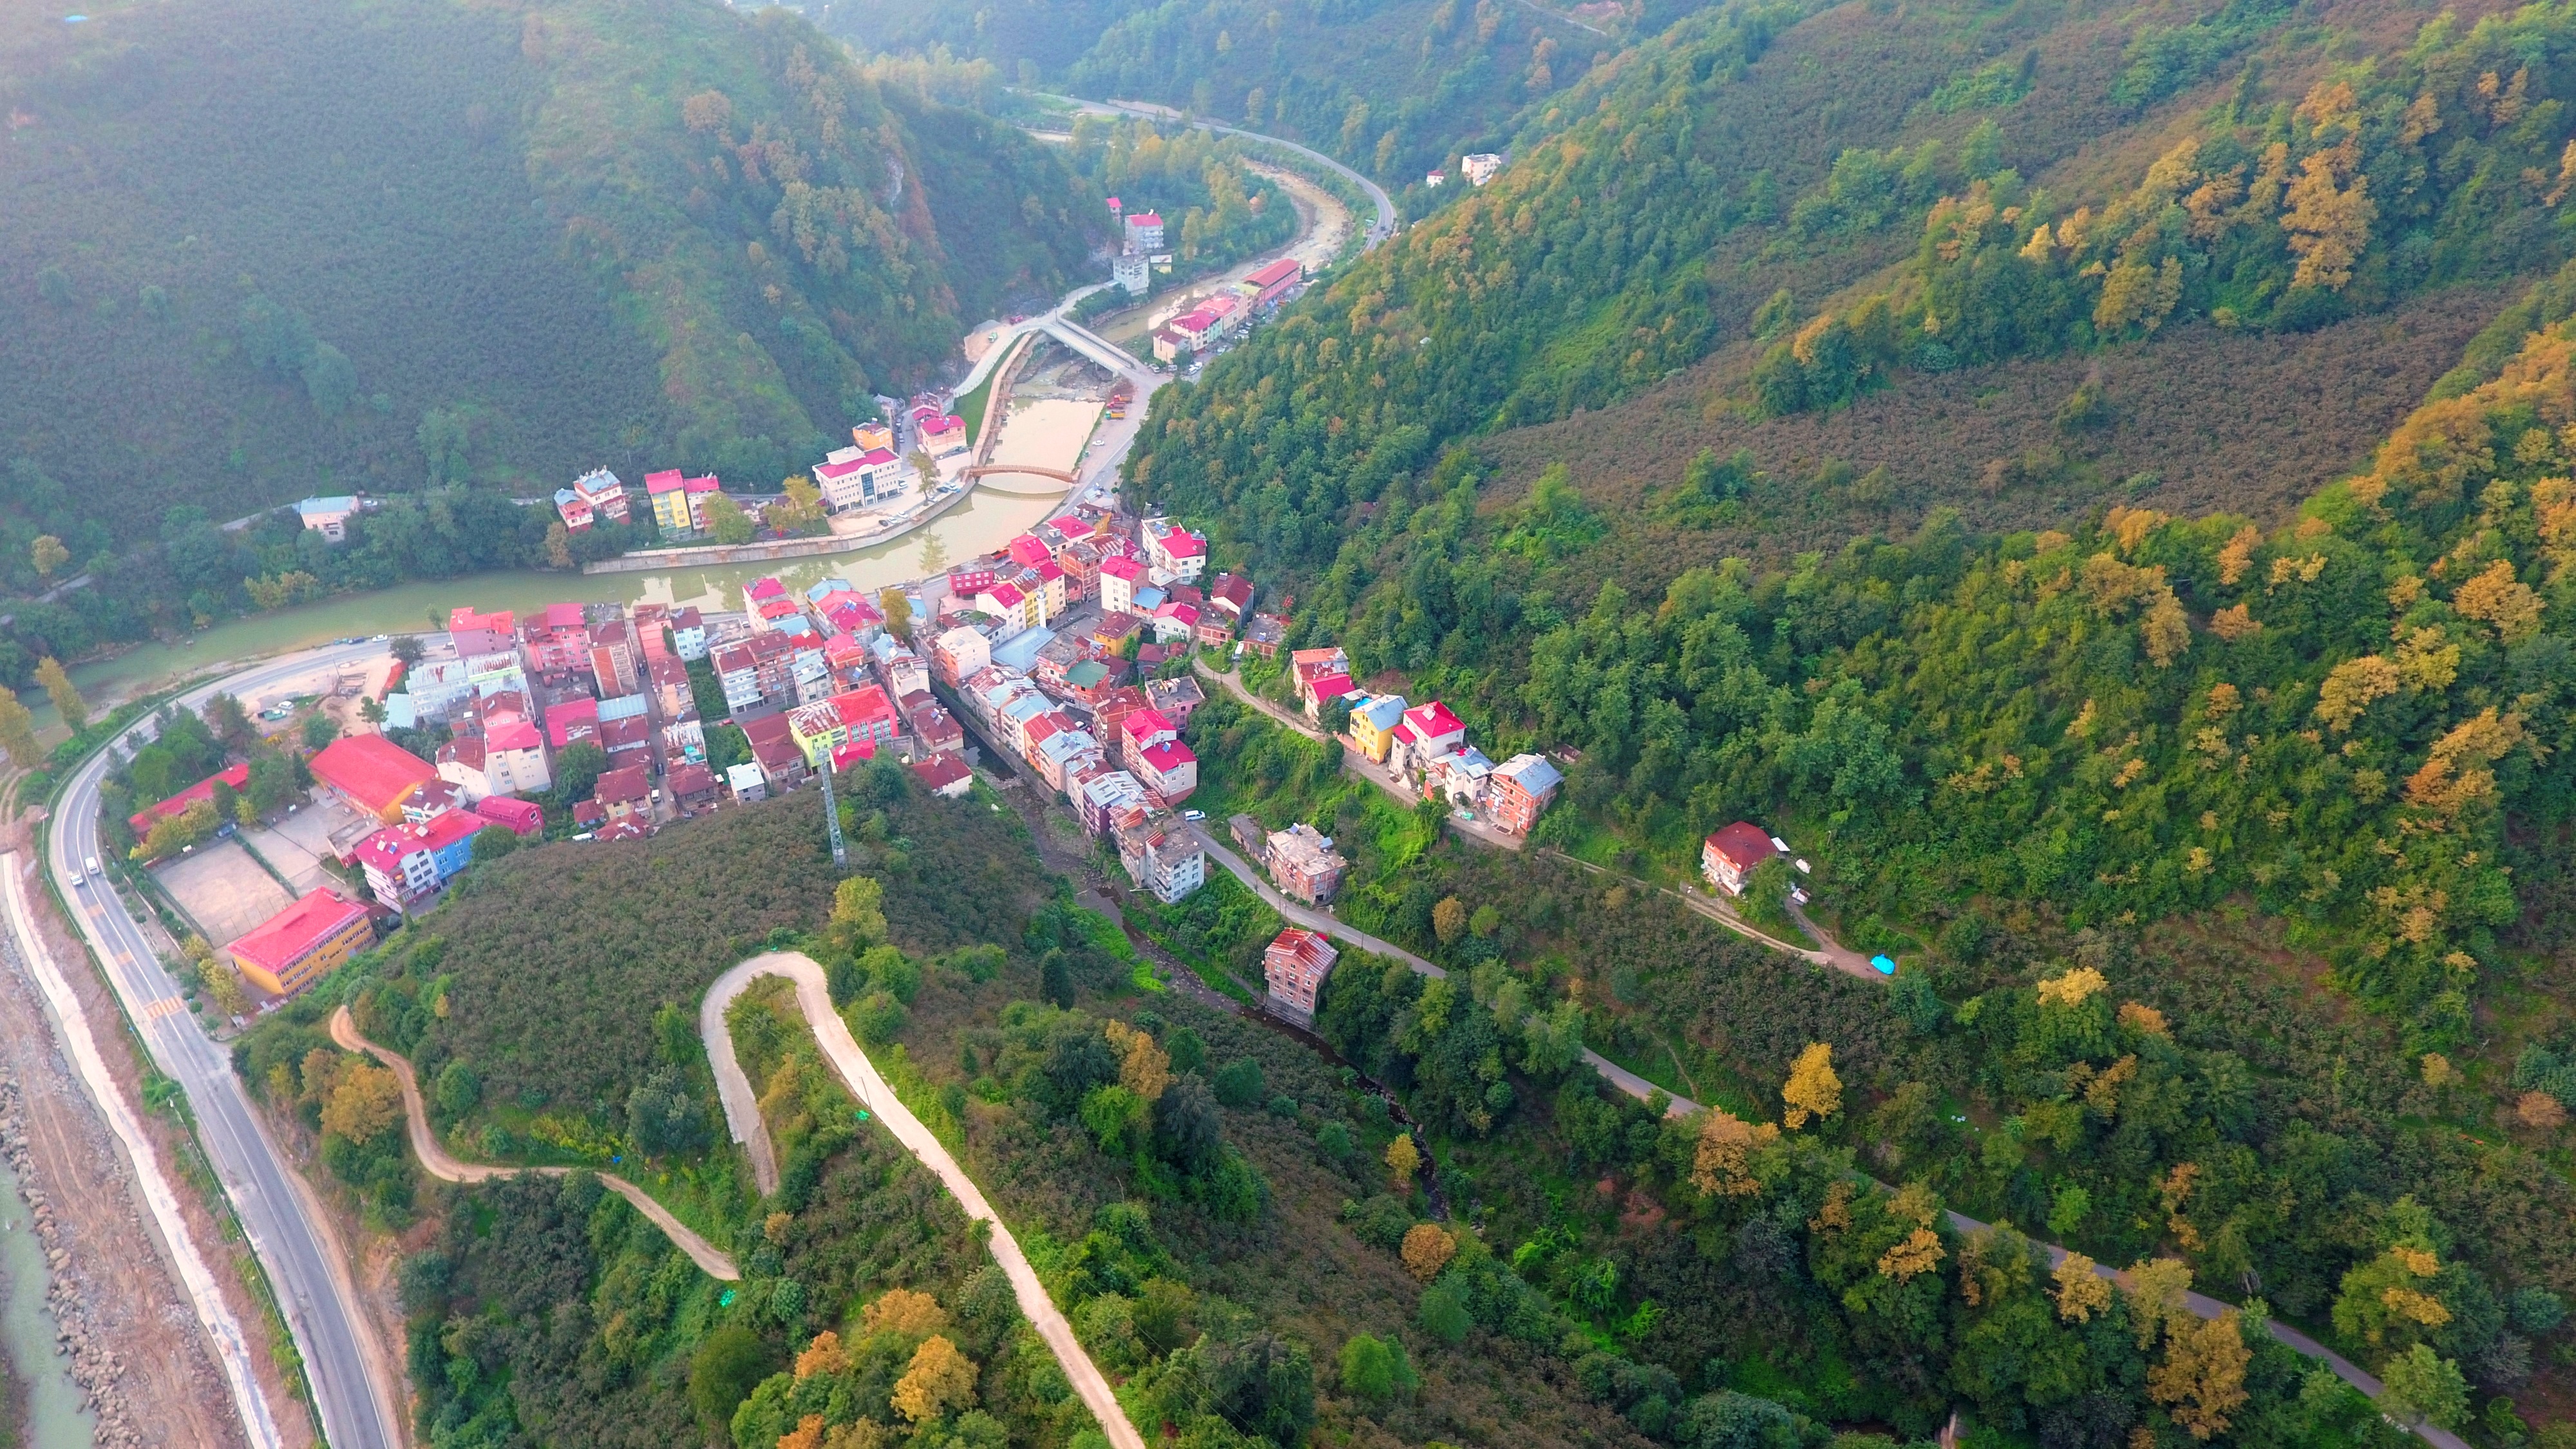
turkey, bird's eye view, hill station, aerial photography, landscape, photography, rural area, highland, mountain, village, mountain pass, tourist attraction, hill